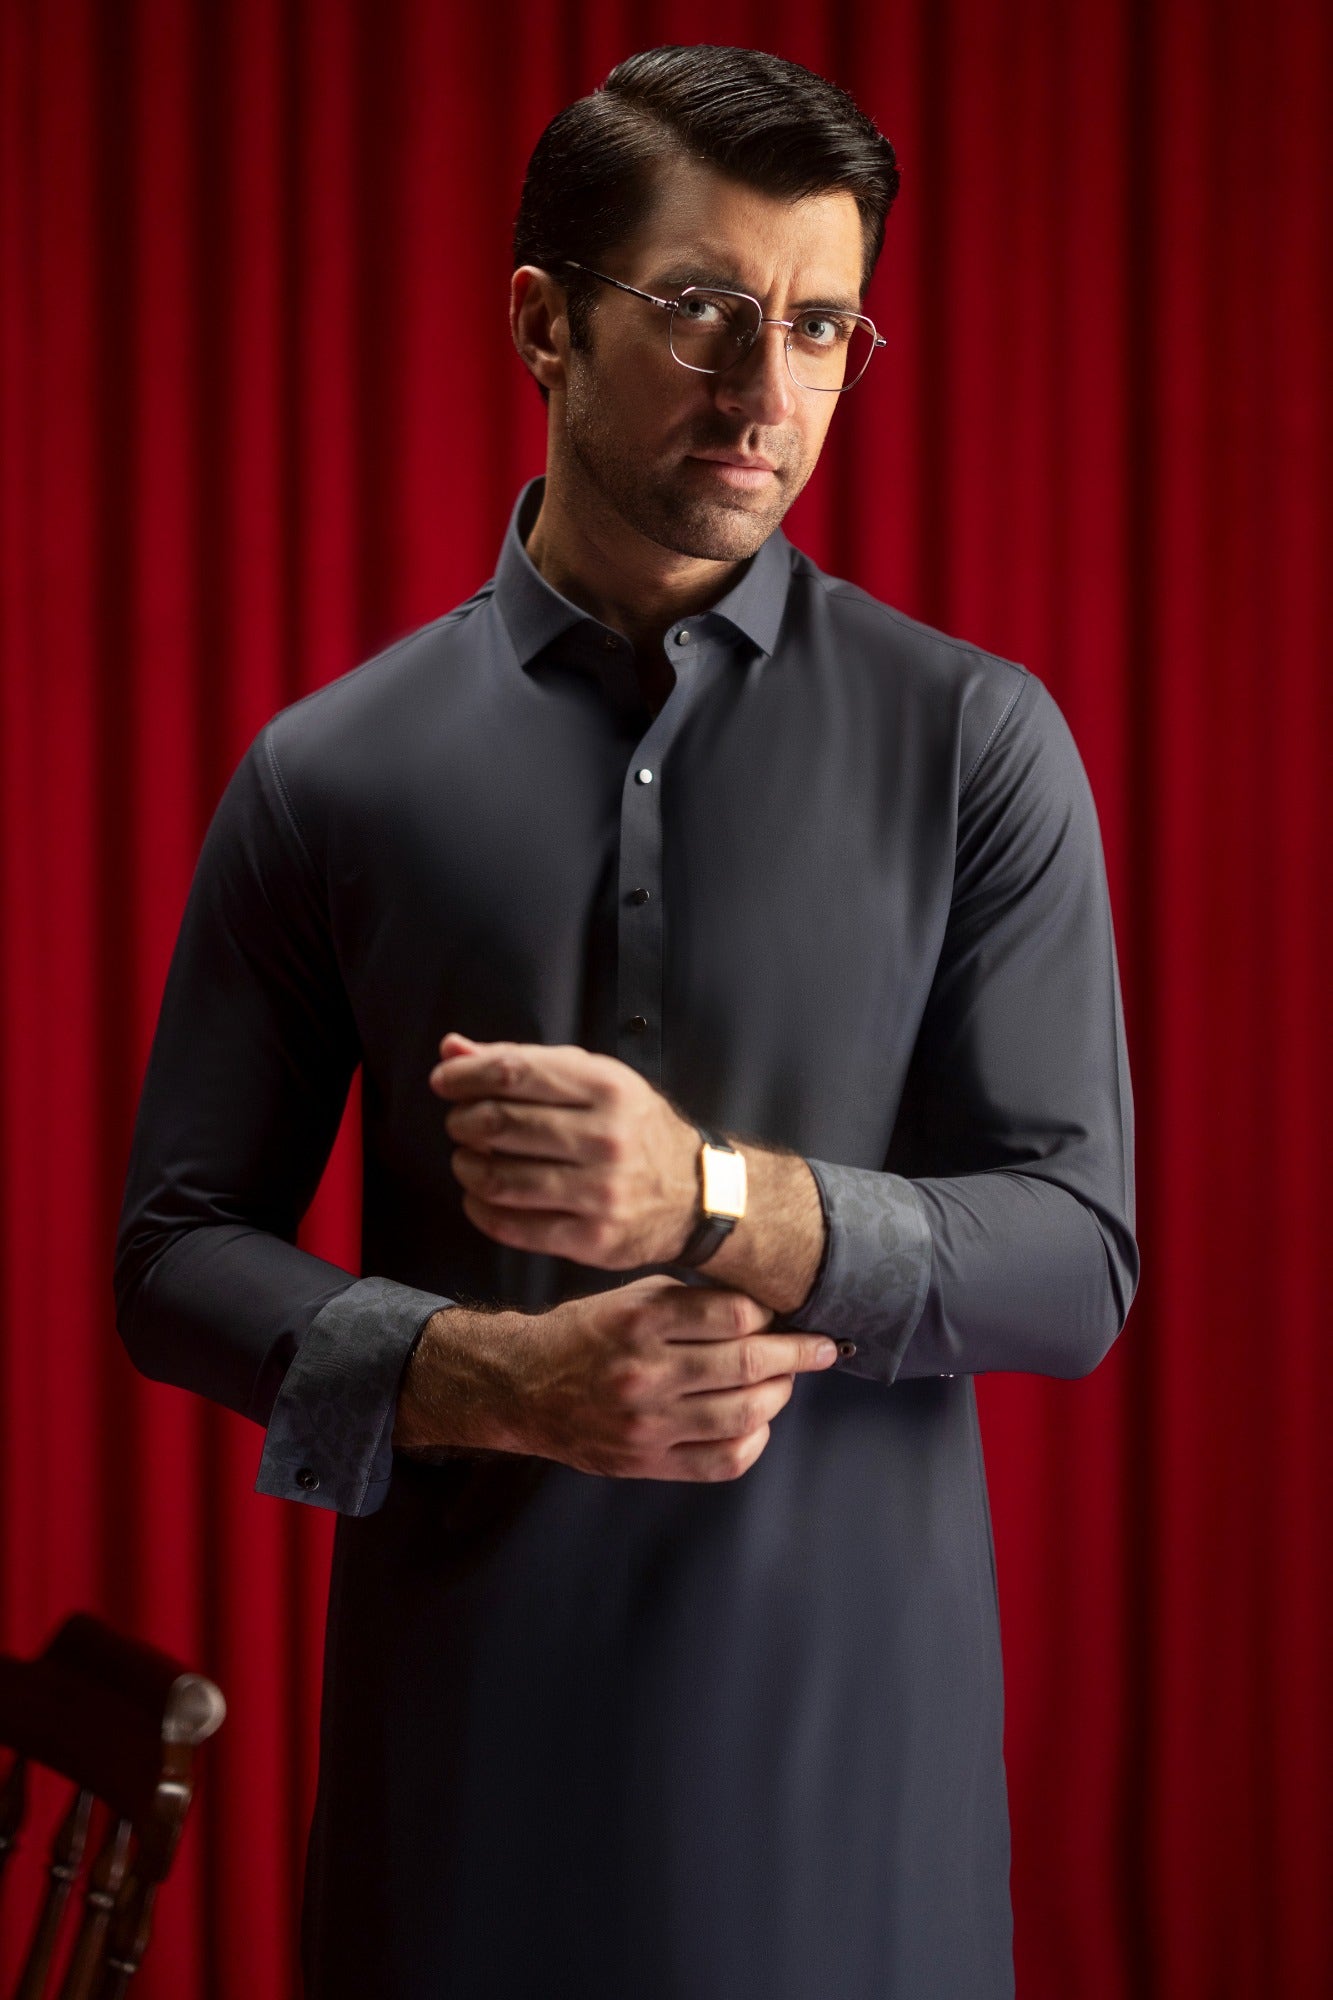
black khan classic pakistani dress tee